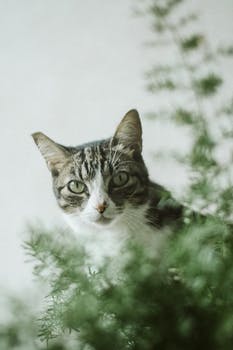
Label: No Watermark